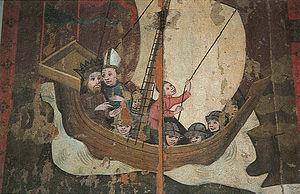
La première croisade suédoise est une expédition militaire mythique menée dans les années 1150 dans le sud-ouest de la Finlande par le roi Éric IX de Suède et l'évêque Henri d'Uppsala.